Kilcavan, County Wicklow

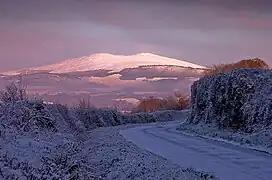
View of Croghan mountain in the snow from Kilcavan

Kilcavan is an area in south County Wicklow in Ireland, approximately north-east of Carnew. The area, comprising the townlands of Kilcavan Lower and Kilcavan Upper, is located at the southern end of the Wicklow Mountains.